Battle of Madang

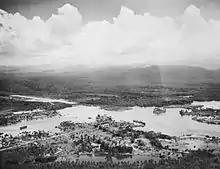
An aerial view of a harbour

With the capture of Madang, the Allies finally effectively secured the Huon Peninsula, bringing both the Huon Peninsula and Markham Valley campaigns to a close. For the Australians, the advance through the Markham, Ramu and Faria Valleys proved to be a hard slog. Casualties for the 7th Division between 18 September 1943 and 8 April 1944 amounted to 204 killed and 464 wounded. Disease took an even greater toll with 13,576 personnel being evacuated. Despite these losses, the campaign was, in the words of historian Eustace Keogh, "an impressive performance, characterised by energy, determination and sound planning". Fought with limited resources, it nevertheless demonstrated the advances that the Australian Army had made tactically and operationally since the fighting around Kokoda and Buna–Gona in 1942 and early 1943. Japanese estimates of their own casualties indicate losses of 800 killed, 400 wounded and 800 dead from disease.